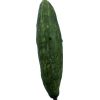
Label: Cucumber 3